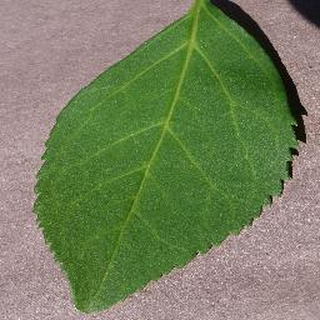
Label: healthy_cherry